Richard Parsons, 1st Earl of Rosse

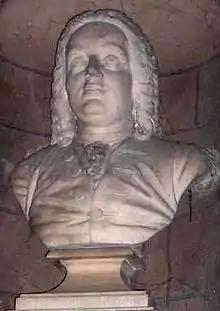

Richard Parsons, 1st Earl of Rosse (1702 – 21 June 1741), Freemason and a founder-member of the Hell-Fire Club, 2nd Viscount Rosse of Bellamont co. Dublin, Baron Oxmantown, 3rd baronet.